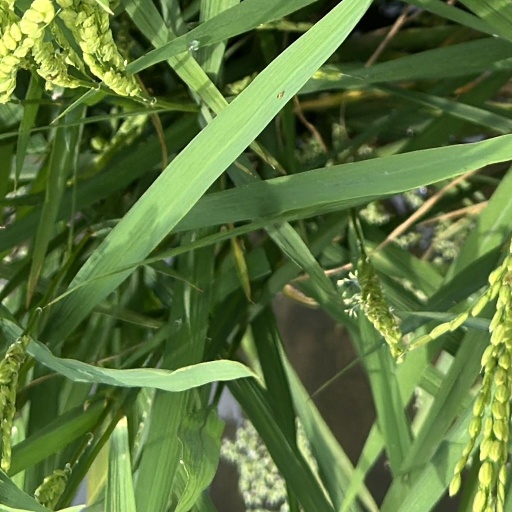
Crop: rice